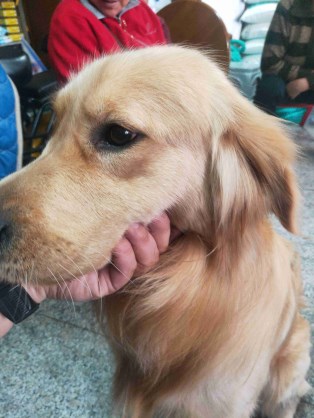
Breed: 5355-n000126-golden_retriever